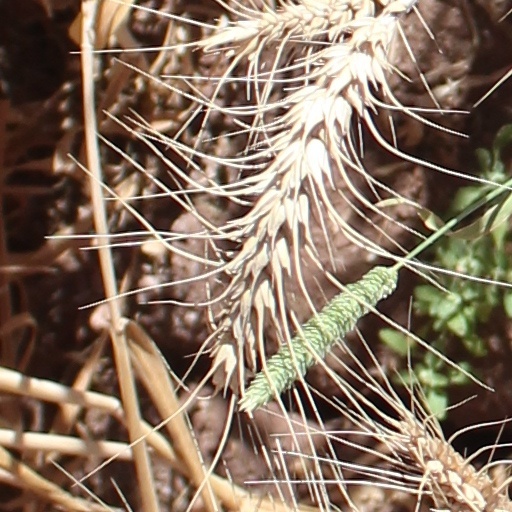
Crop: wheat